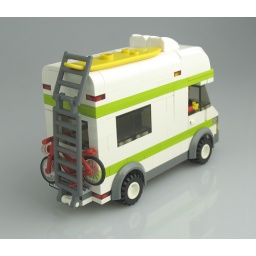
I modified my Camper van to seat two in the front, sleep up to three, and have a stove.